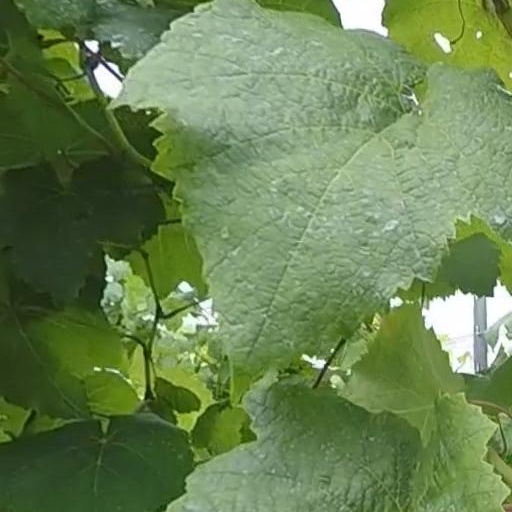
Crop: grape